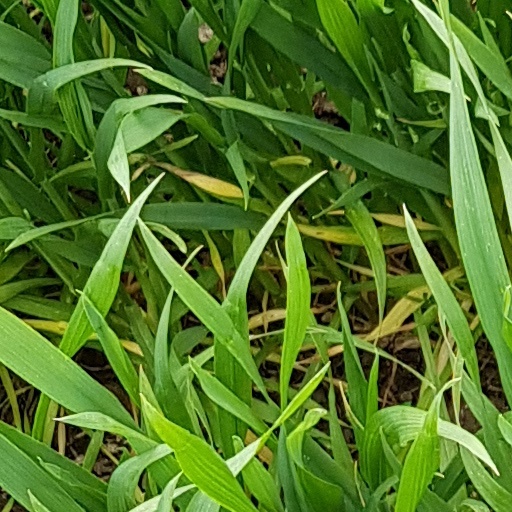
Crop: wheat